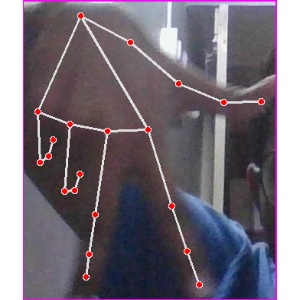
अक्षर: ग